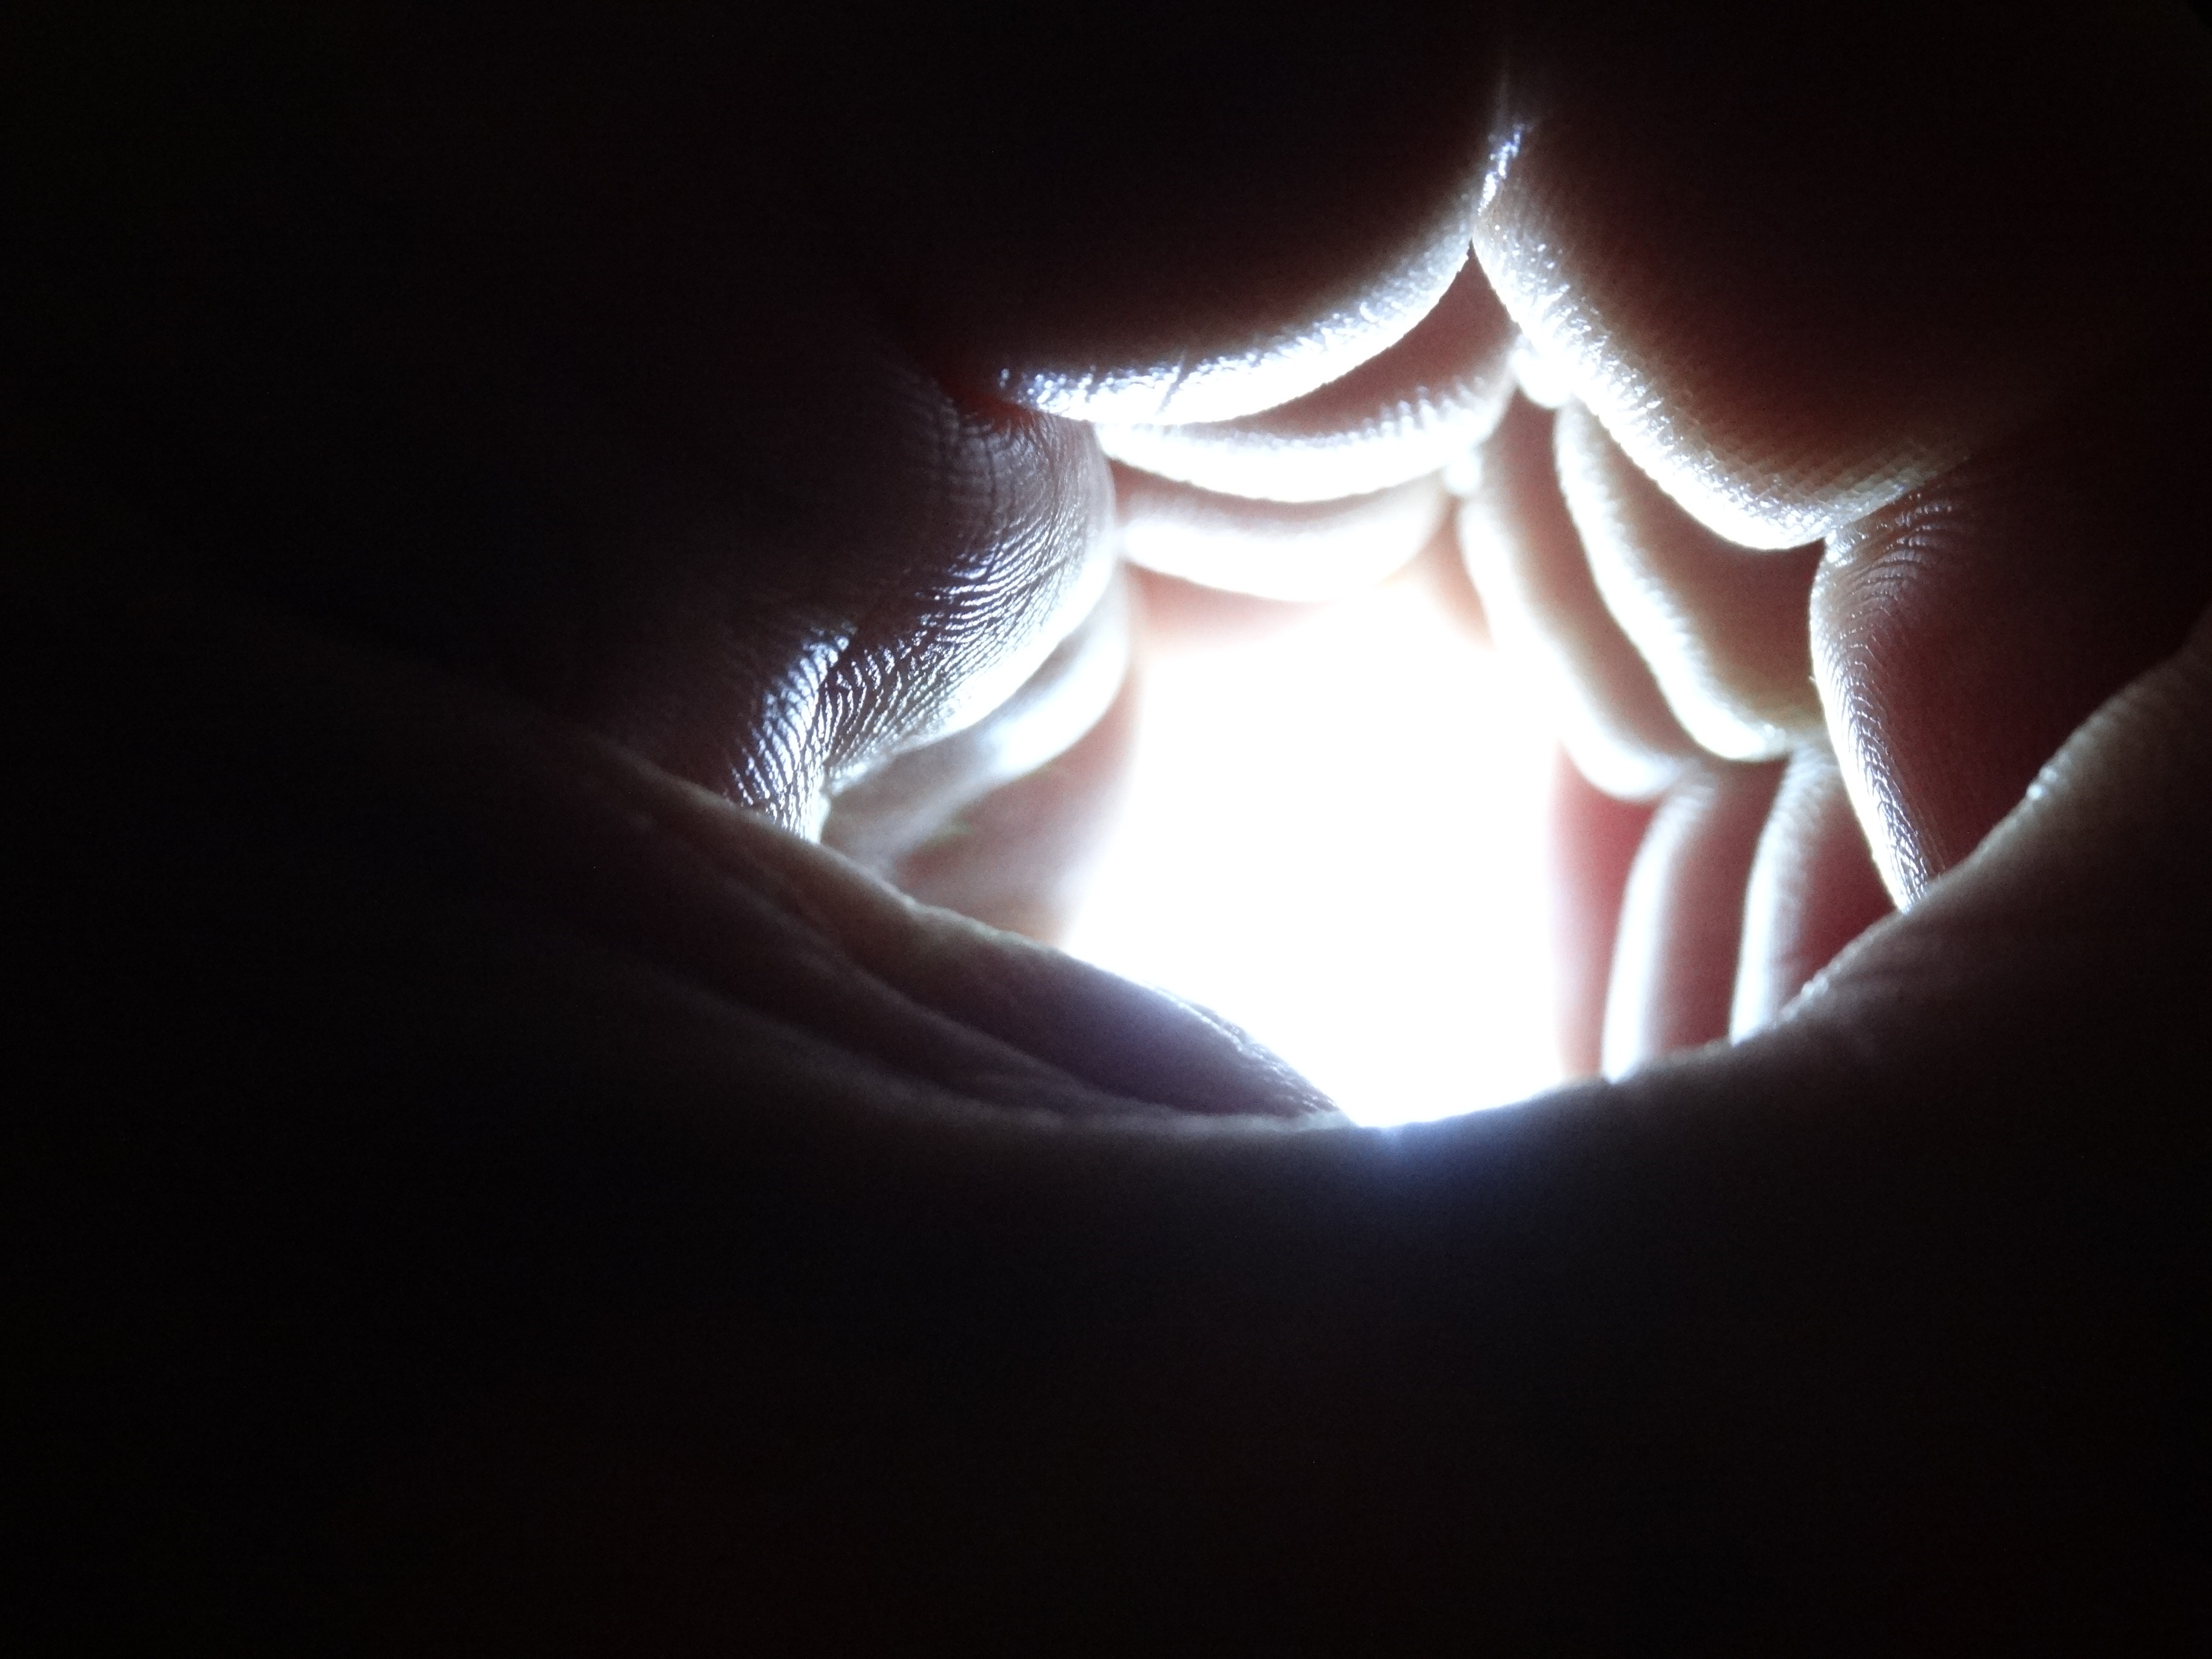
light, black and white, white, night, photography, sunlight, tube, flower, petal, dark, red, flame, darkness, black, lighting, close up, hands, shape, macro photography, light and dark, light tunnel, monochrome photography